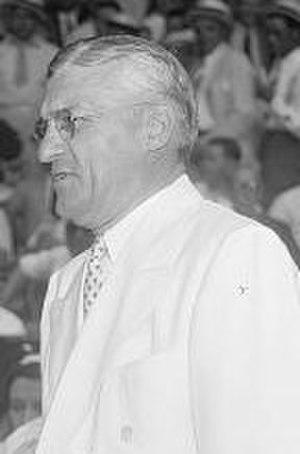
William Harridge fut le président de la Ligue américaine de baseball entre 1931 et 1958.